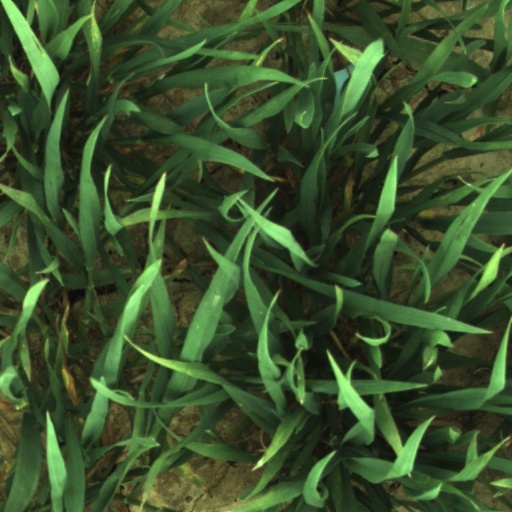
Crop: wheat